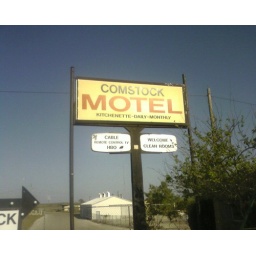
This derelict building was at the 90 mile mark. Like a mirage of water in a sea of sand!